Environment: real
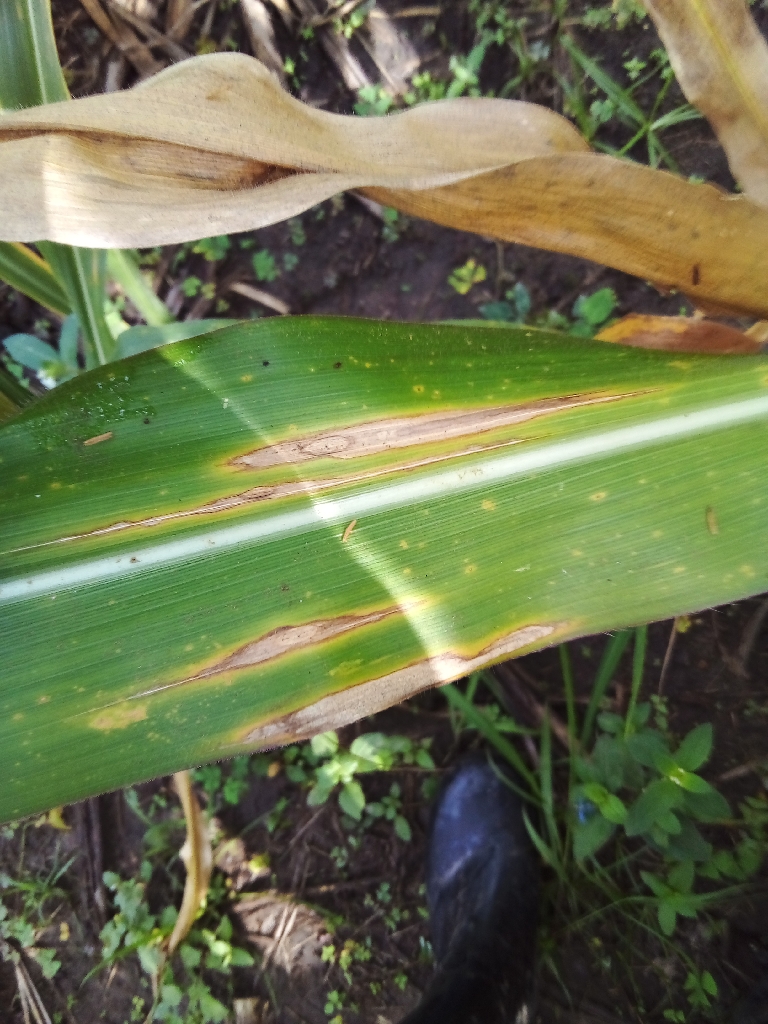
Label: northern_corn_leaf_blight